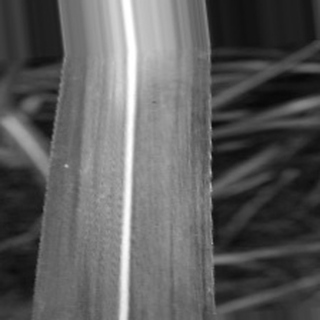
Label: sugarcane_bacterial_blight